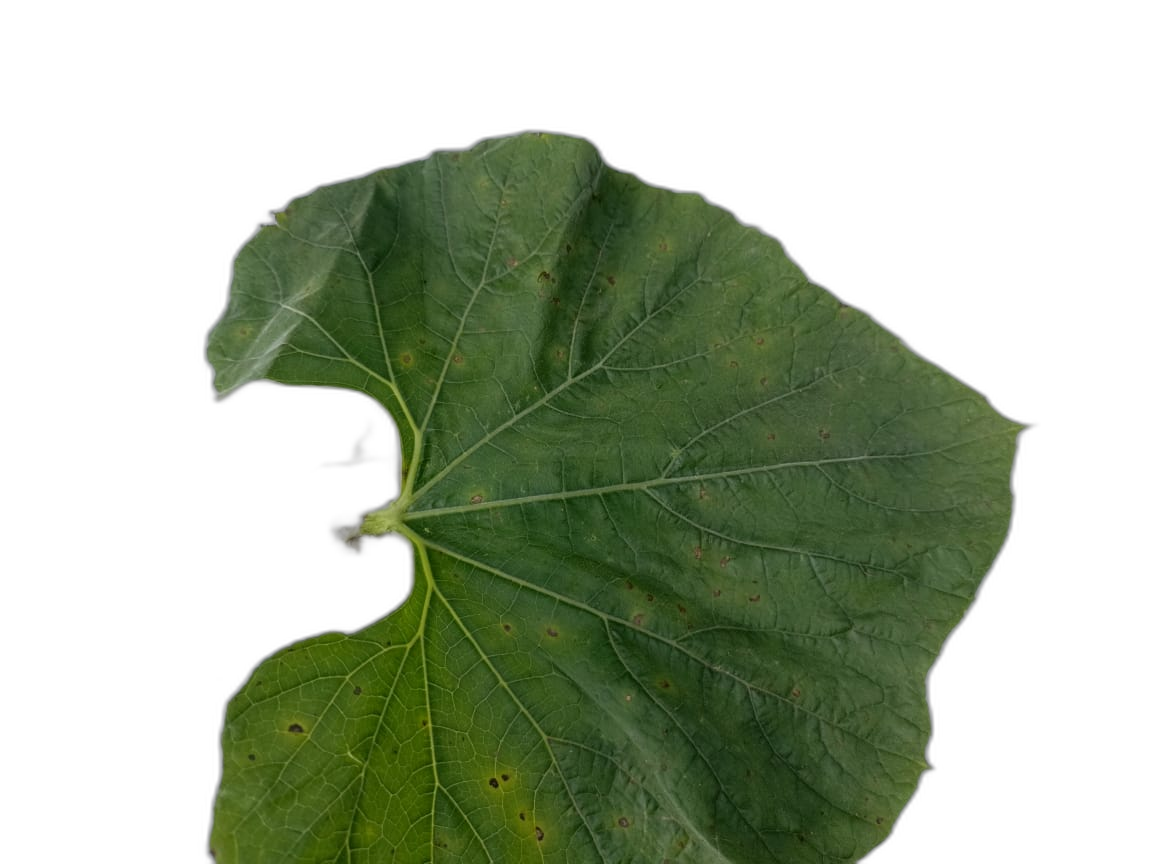
Crop: Bottle Gourd
Label: Alternaria_Leaf_Blight